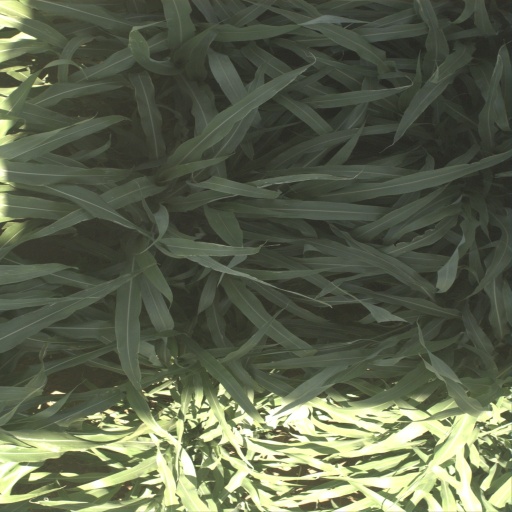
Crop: sorghum